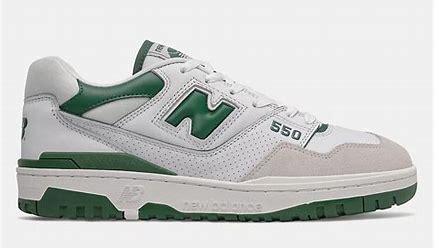
Brand: New
Model: Balance kg New Balance 550